Ice sculpture

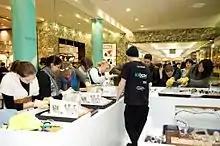
Ice sculpting classes at 2011 London Ice Sculpting Festival

The National Ice Carving Association (NICA), based in Oak Brook, Illinois (in the Chicago metro area) is an organization of ice carvers and those interested in ice carving. NICA sanctions and supports various ice sculpture competitions around the United States and in Canada and has held a yearly National Championship since 1991. The association has developed a point system for judging the quality of ice sculptures created in timed competitions and certifies competition judges. NICA also was responsible for managing the ice carving competition held in conjunction with the 2002 Winter Olympics in Salt Lake City and provided support for the 2006 event in Italy. In 2007, NICA started a "Tour of Champions" that rewards high scores over several competitions, usually including the National Championships.